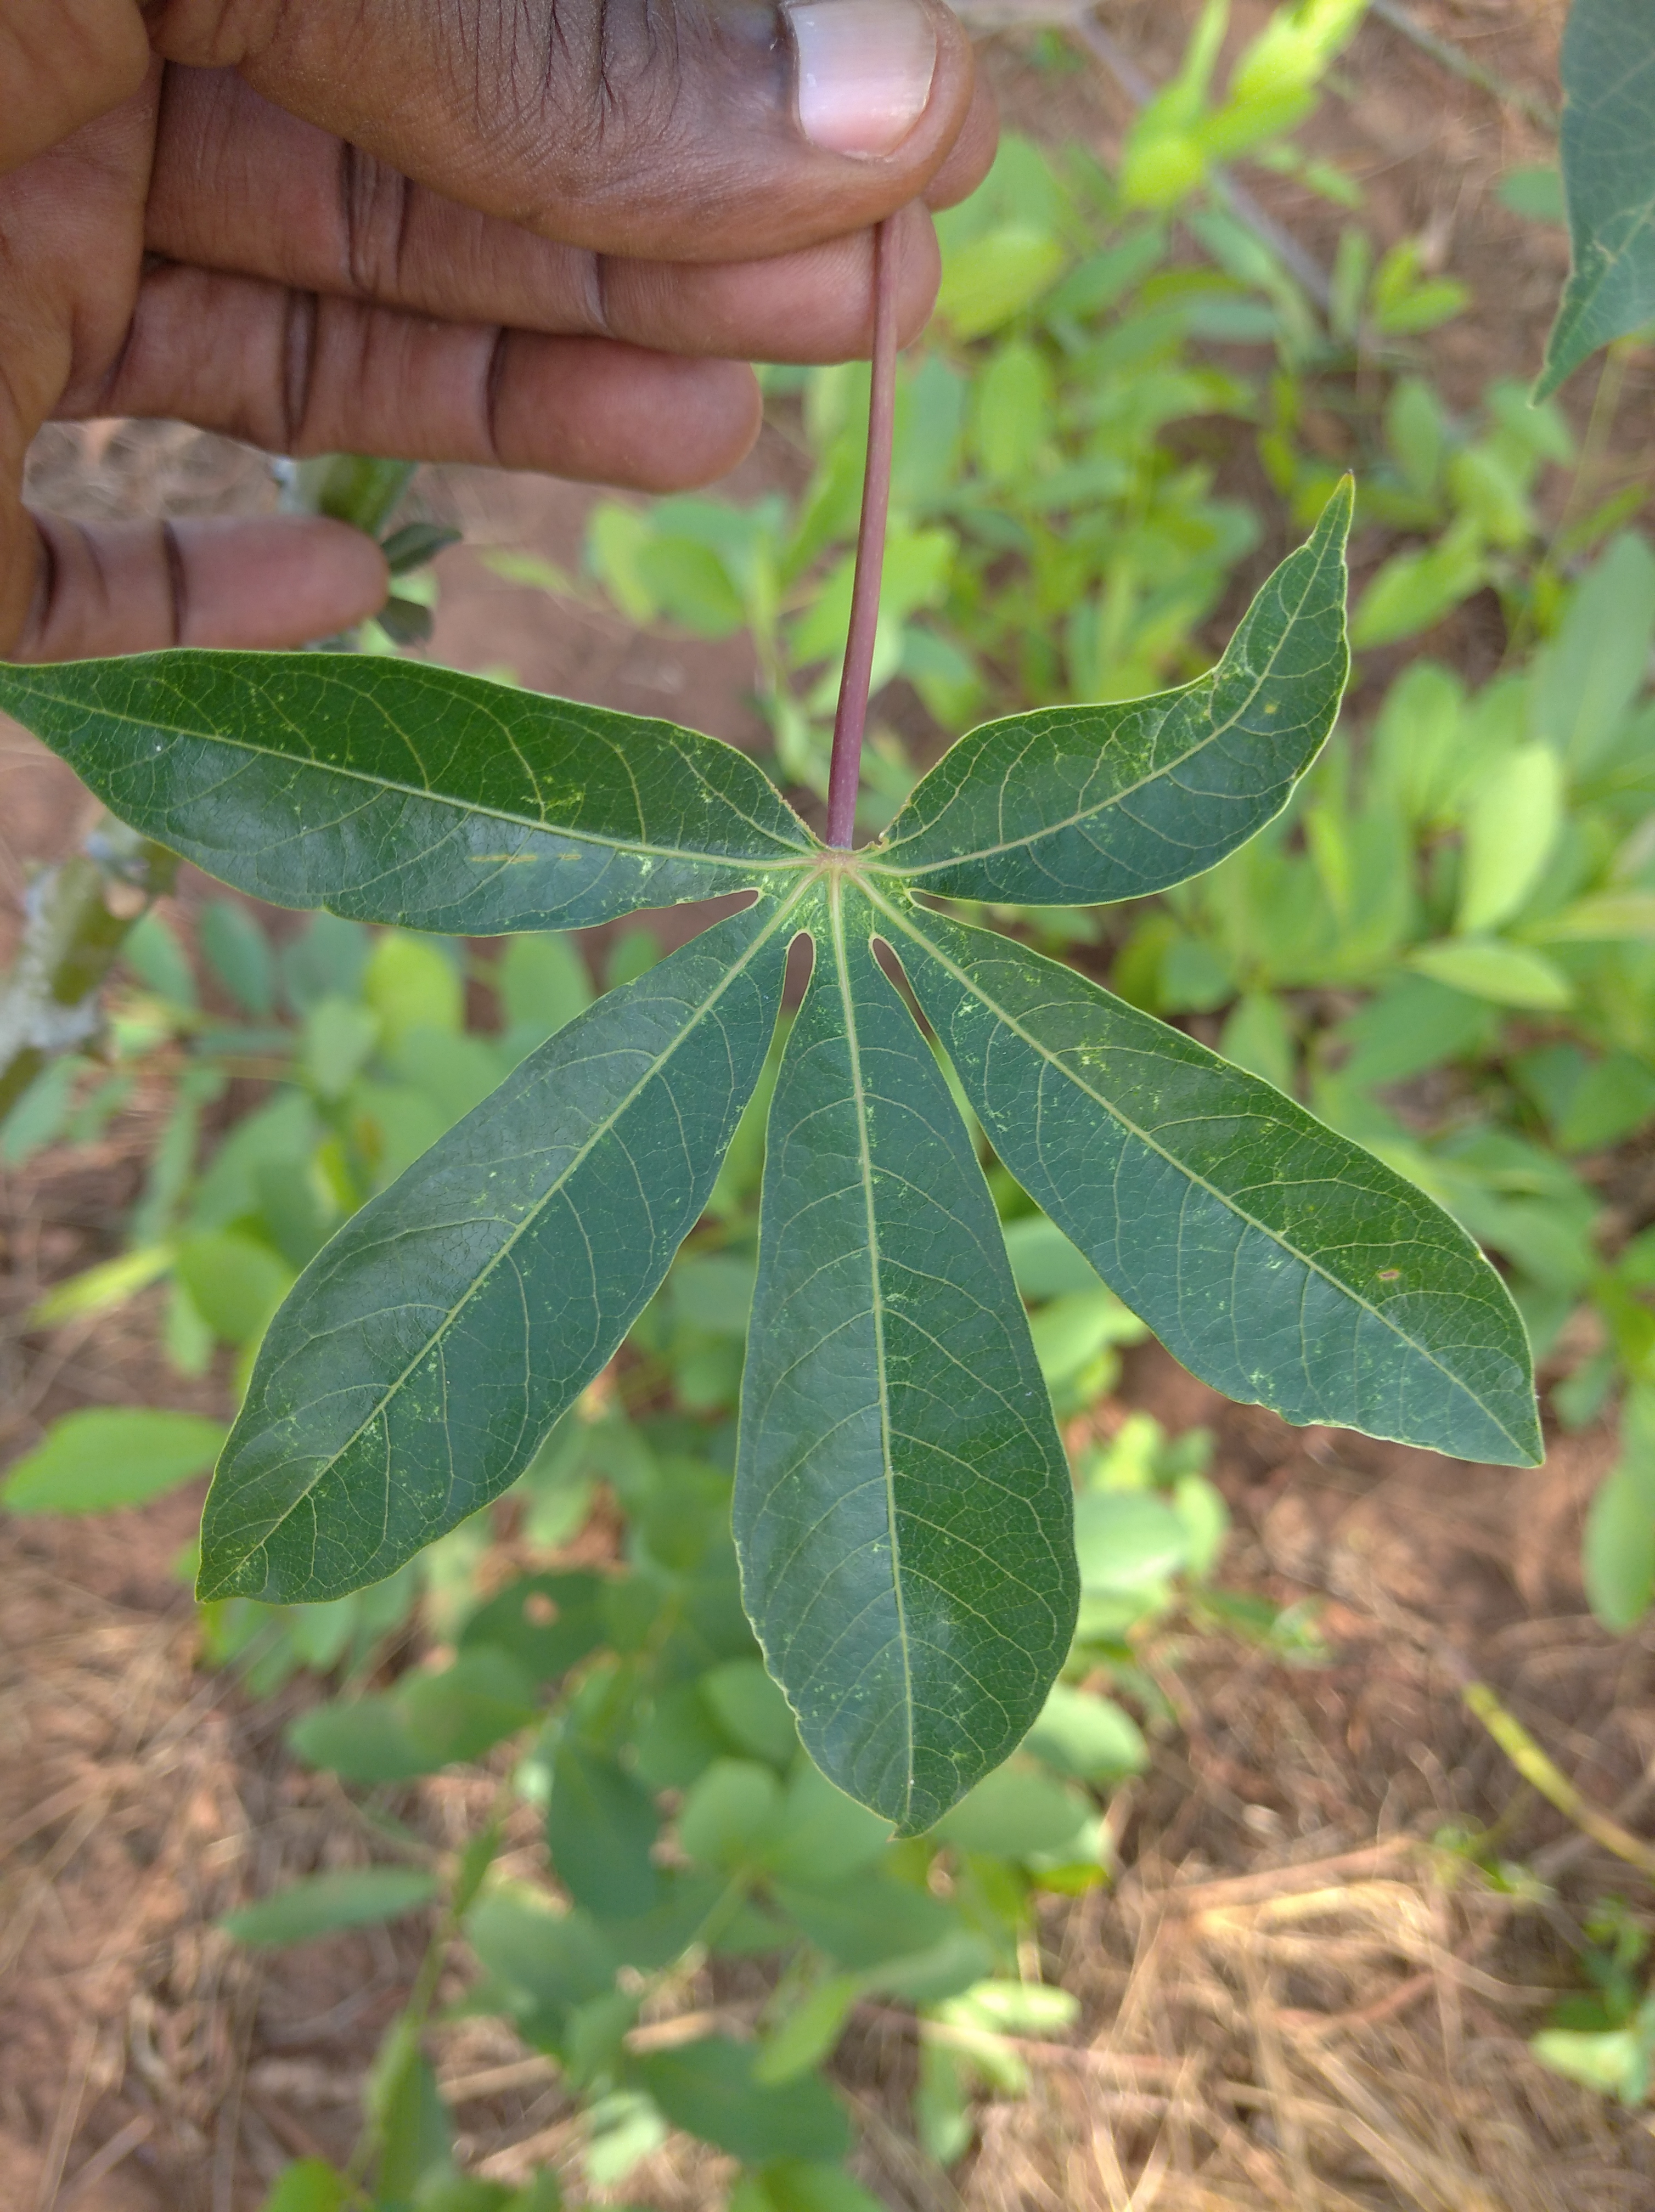
Label: healthy